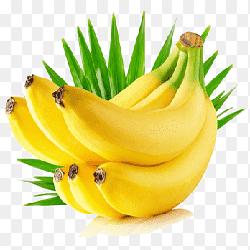
Label: Banana